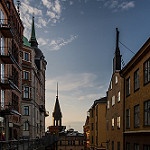
Scene: Outdoor